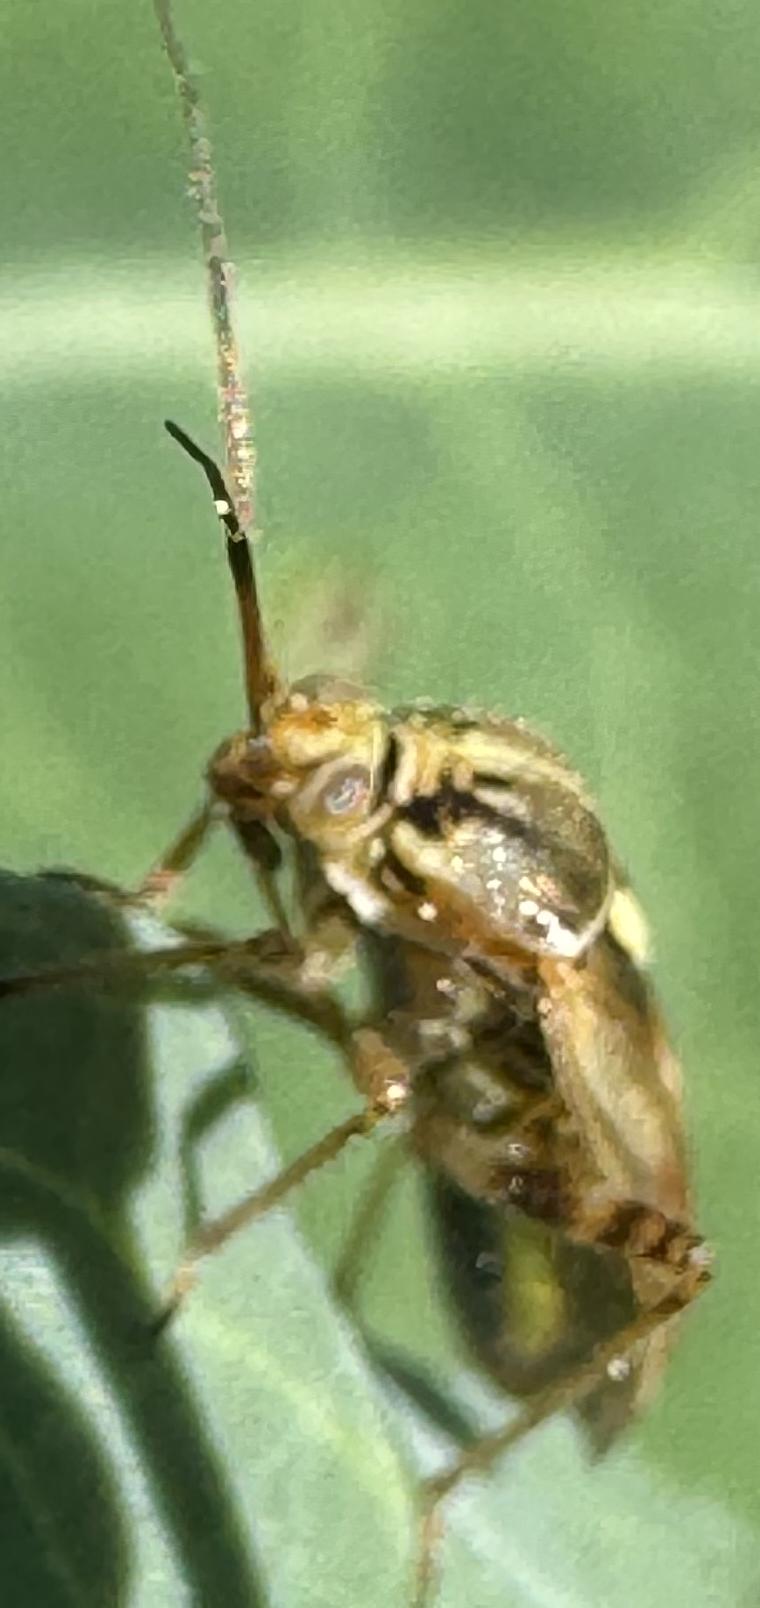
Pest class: lygus_bug